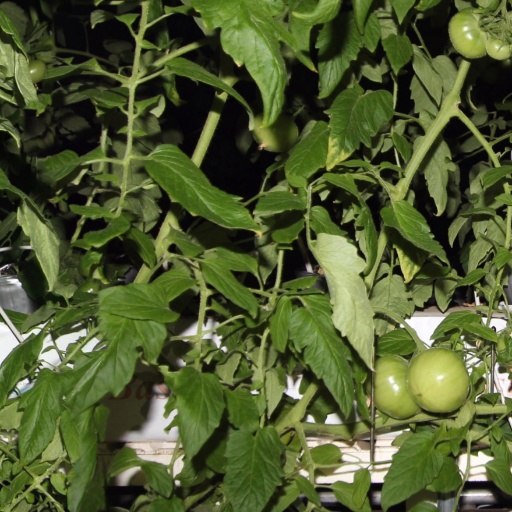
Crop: tomato